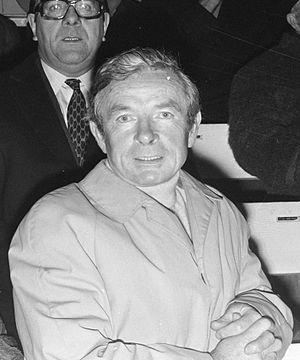
West Bromwich Albion Football Club, également appelé West Brom, Albion ou WBA, est un club anglais de football professionnel basé à West Bromwich dans les Midlands de l'Ouest. Fondé en 1878, il joue ses matchs à domicile à The Hawthorns depuis 1900.
Jimmy Hagan est un footballeur puis entraîneur anglais né le 21 janvier 1918 à Washington et mort le 26 février 1998. Il évoluait au poste d'attaquant.